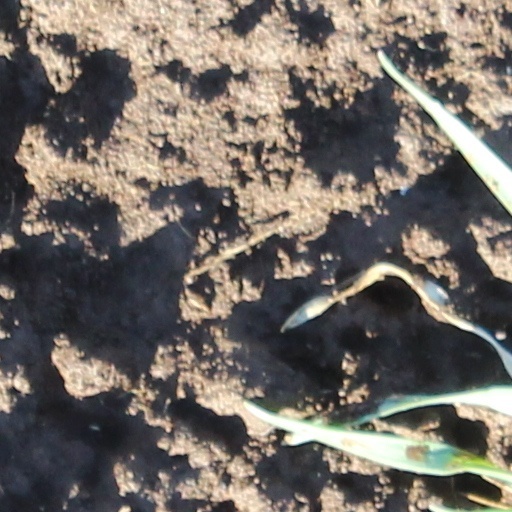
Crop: wheat